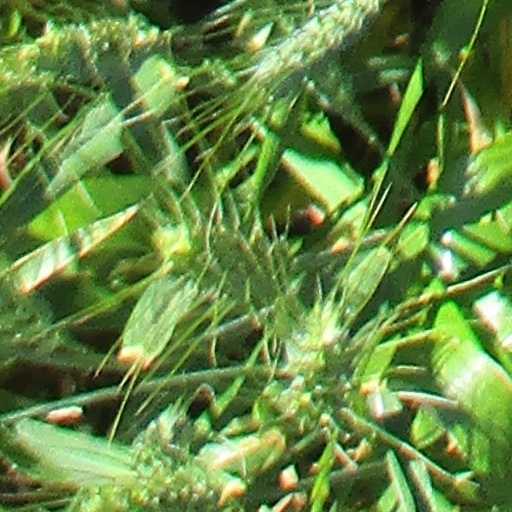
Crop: wheat